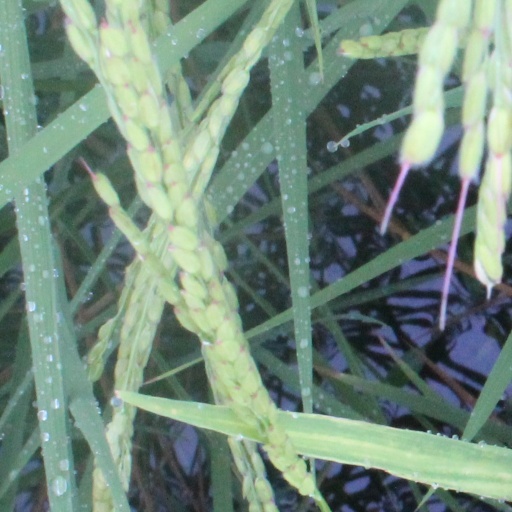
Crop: rice